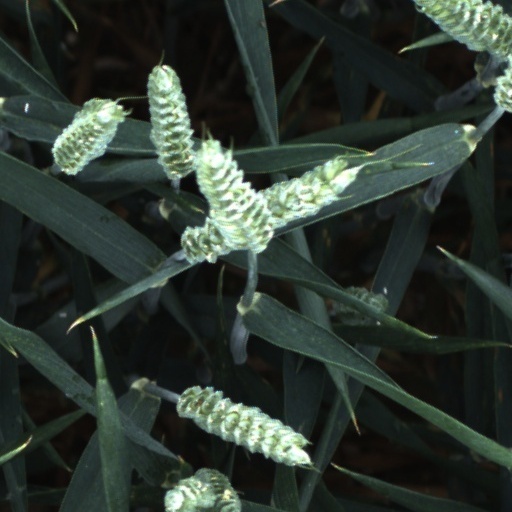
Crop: wheat